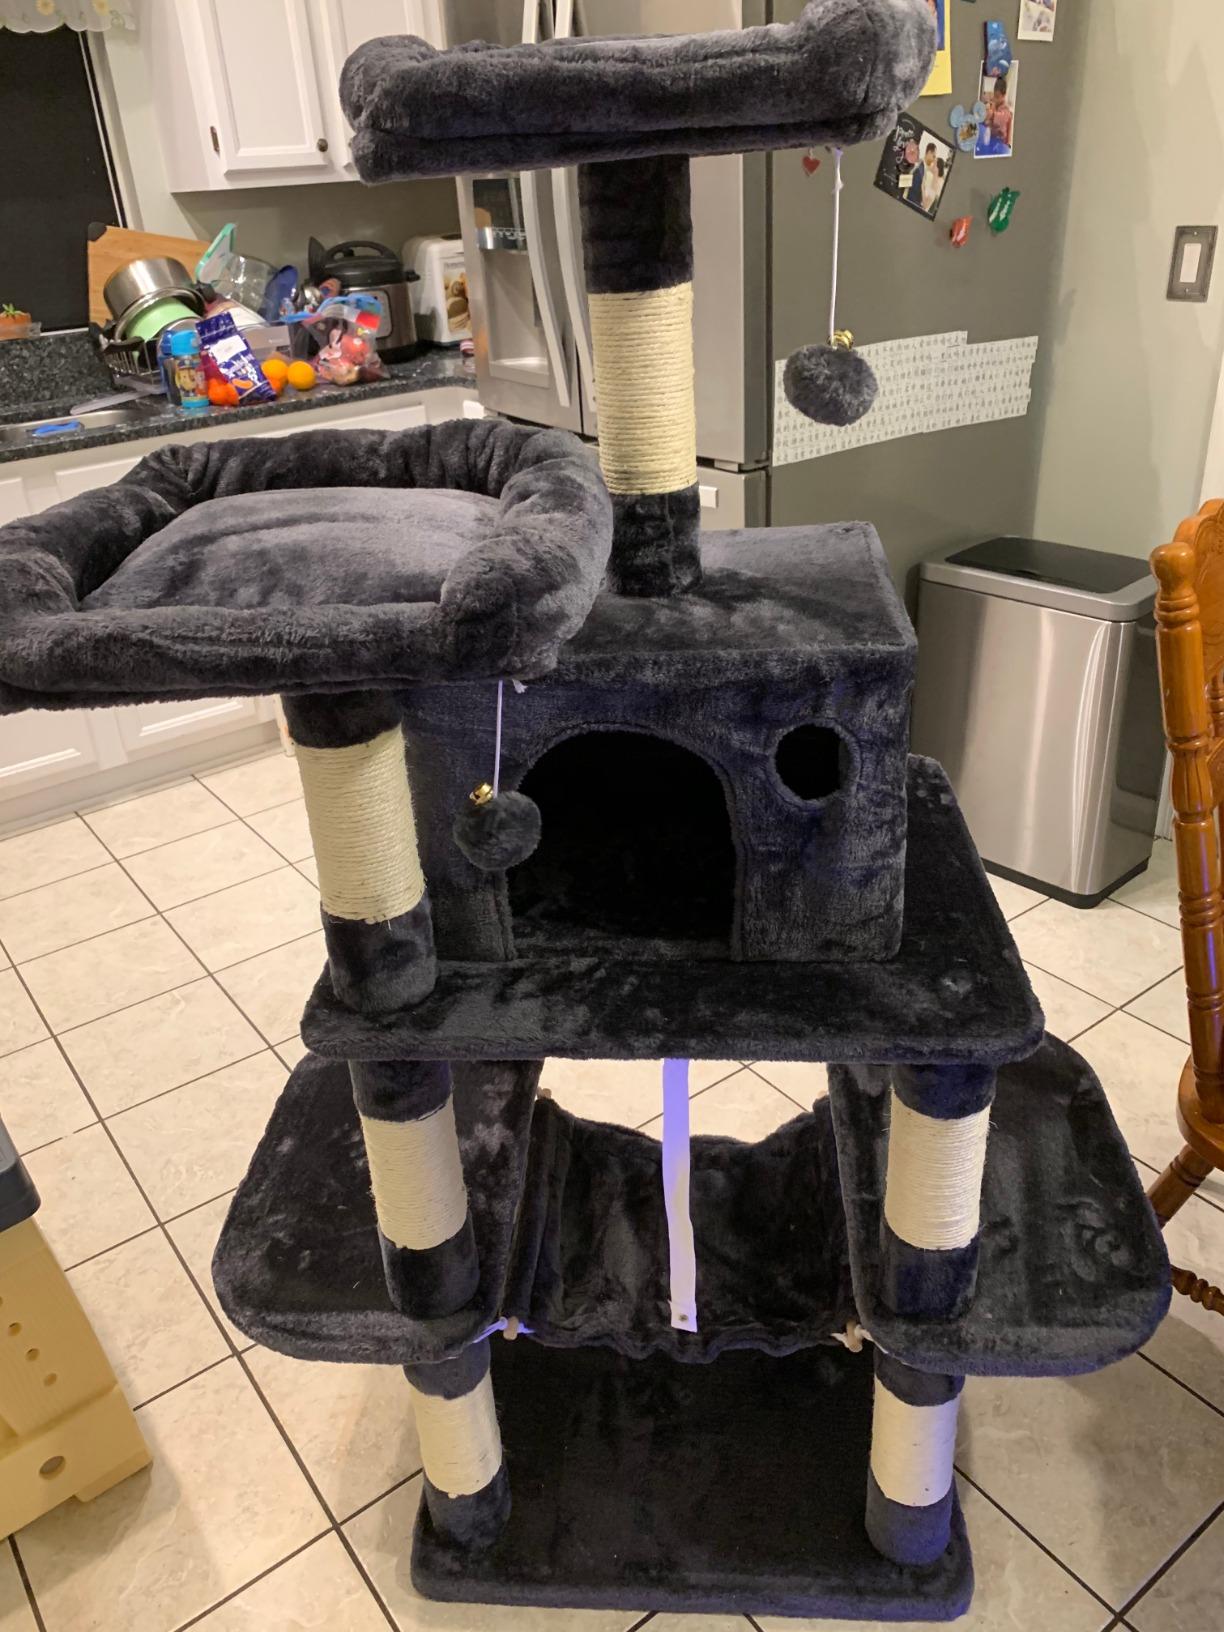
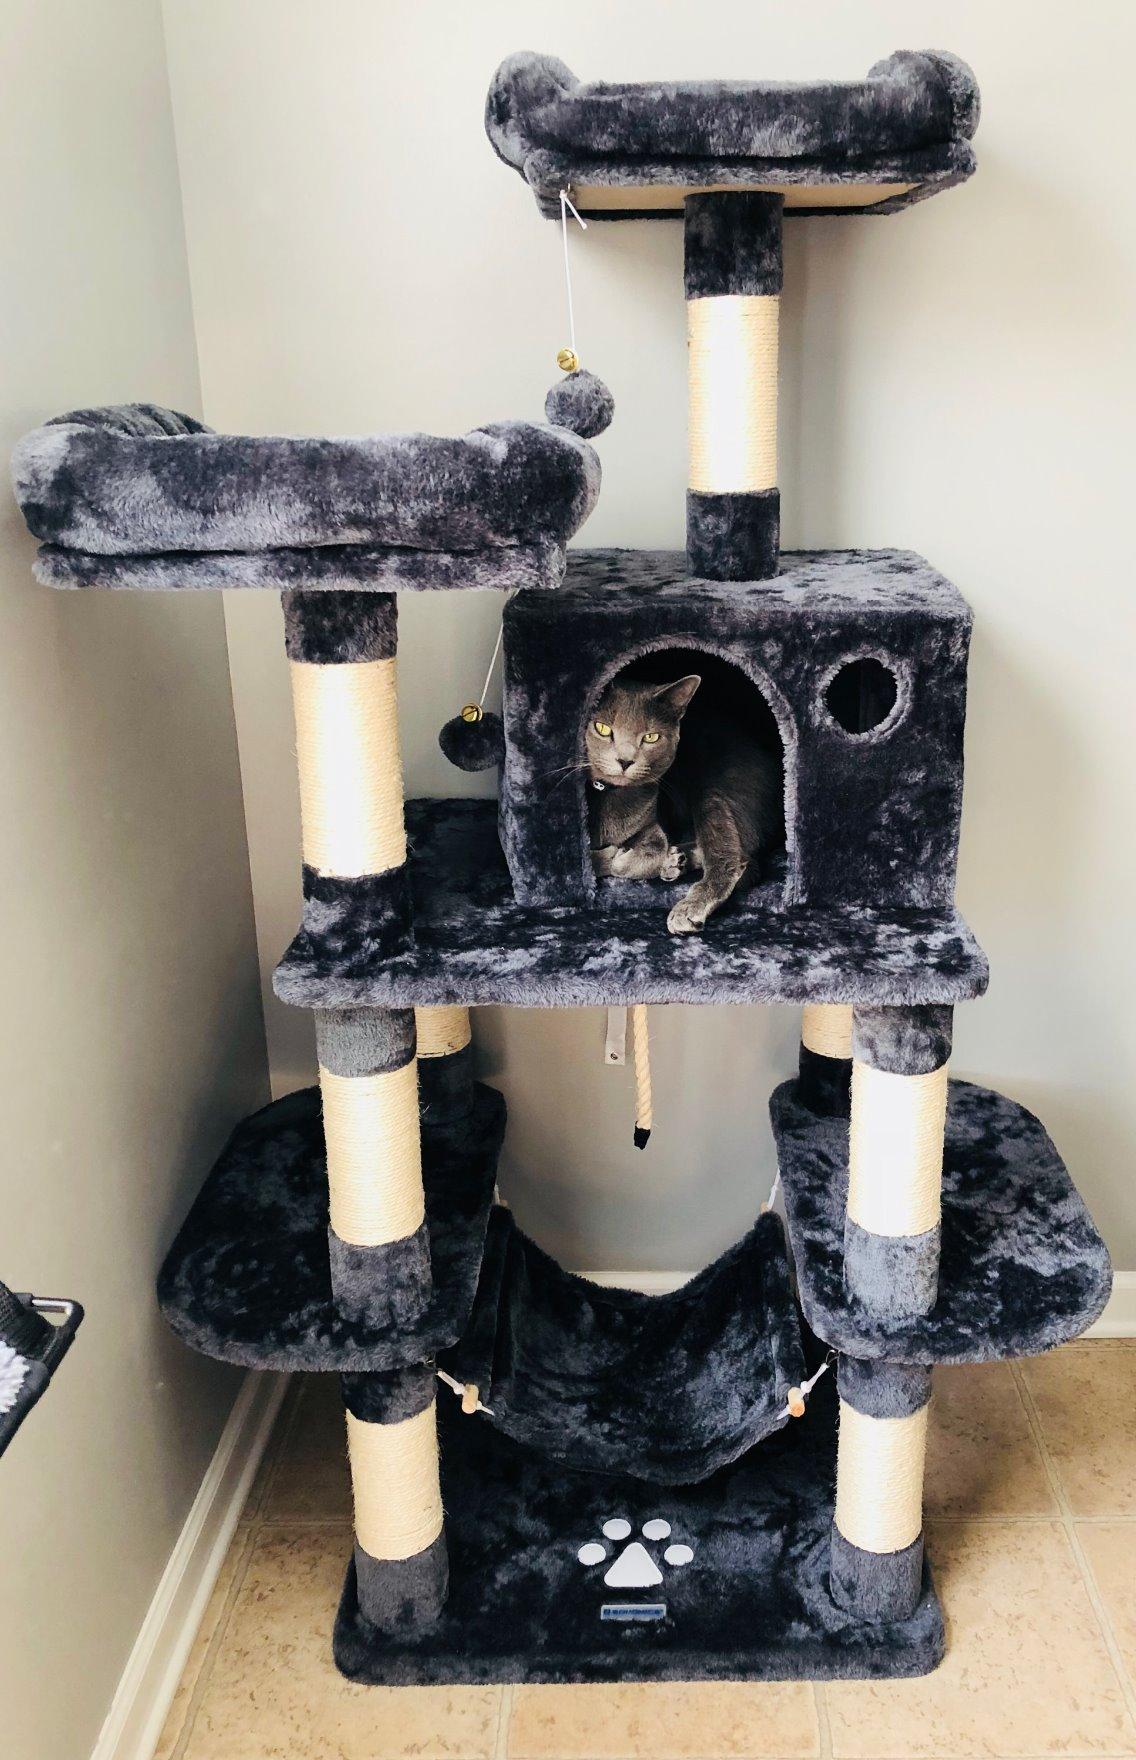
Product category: items_cat tree
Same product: yes